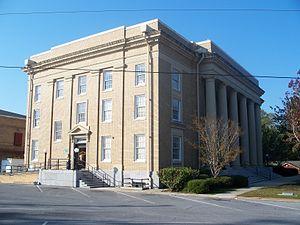
La ville de Chipley est le siège du comté de Washington, dans l’État de Floride, aux États-Unis. Sa population s’élevait à 3 605 habitants lors du recensement de 2010, estimée à 3 580 habitants en 2016.